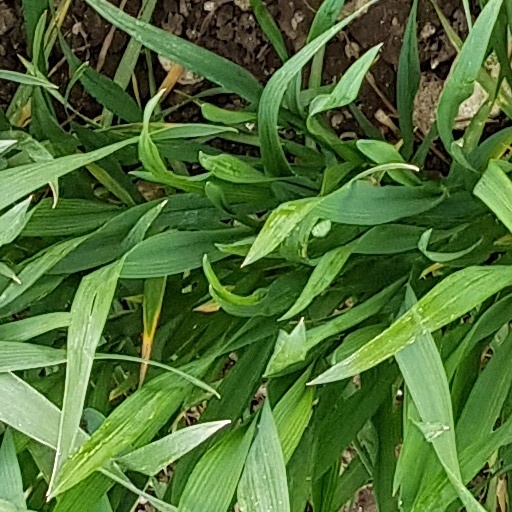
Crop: wheat